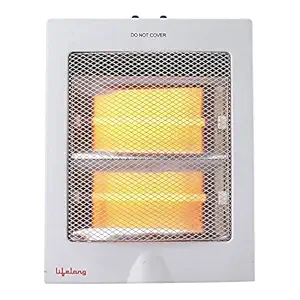
Lifelong LLQH922 Regalia 800 W (ISI Certified) Quartz Room Heater with 2 Power settings
Category: Home&Kitchen
Price: 999 (list price: 2000)
Rating: 3.8 (1,163 ratings)
About this product: Power : 800 Watts (with 2 Power settings – 400 Watts and 800 Watts)|Meant for Spot Heating; Voltage/Frequency: 230V/50Hz/1 Phase|Powerful and Stylish Room Heater for Room Size: Upto 150 sq ft|Safety tip over switch cuts off the heater in case it tilts or falls|Designed for low power consumption and silent noiseless operation|Cord Length (in meters : 1.5)|Country of Origin: India